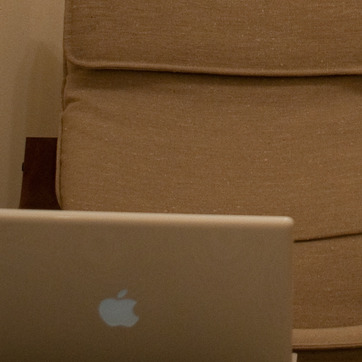
Material: fabric